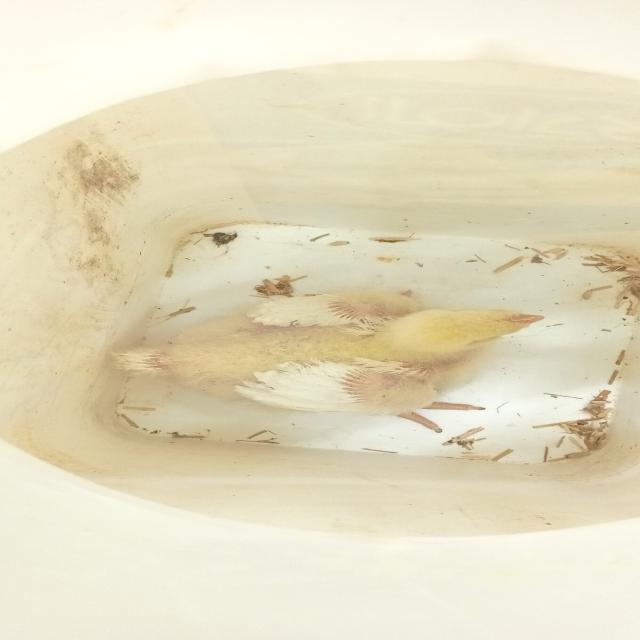
Weight: 598 g